Protests against SOPA and PIPA

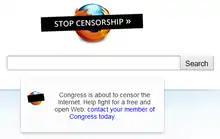
Mozilla's SOPA protest, displayed here in Firefox, used censor bars as an ironic graphic device.

On November 16, 2011, SOPA was discussed by the U.S. House Committee on the Judiciary. Tumblr, Mozilla, Techdirt, and the Center for Democracy and Technology were among many Internet companies who protested by participating in 'American Censorship Day', by displaying black banners over their site logos with the words "STOP CENSORSHIP."